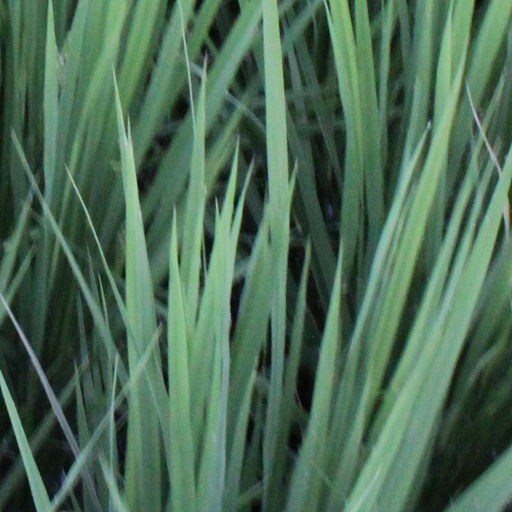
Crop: rice